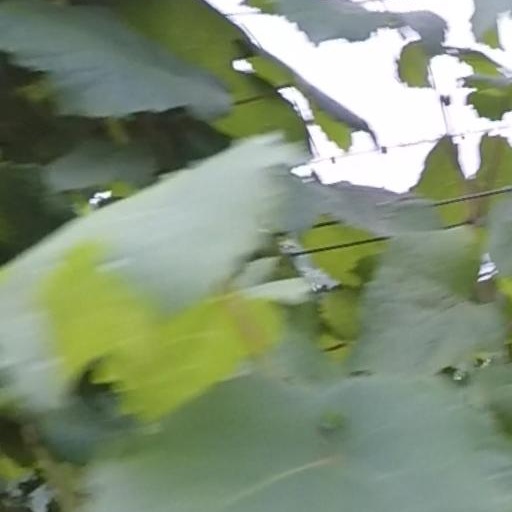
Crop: grape